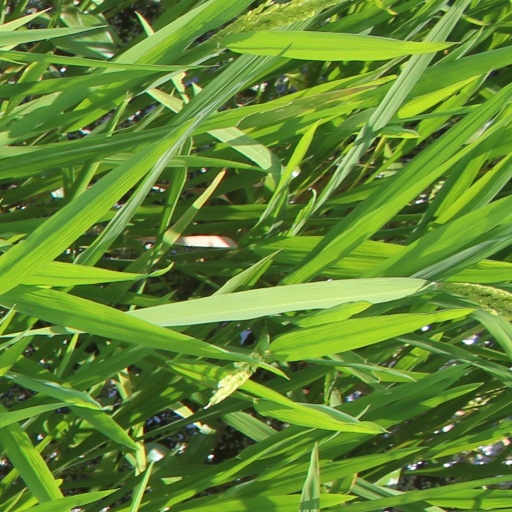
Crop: rice